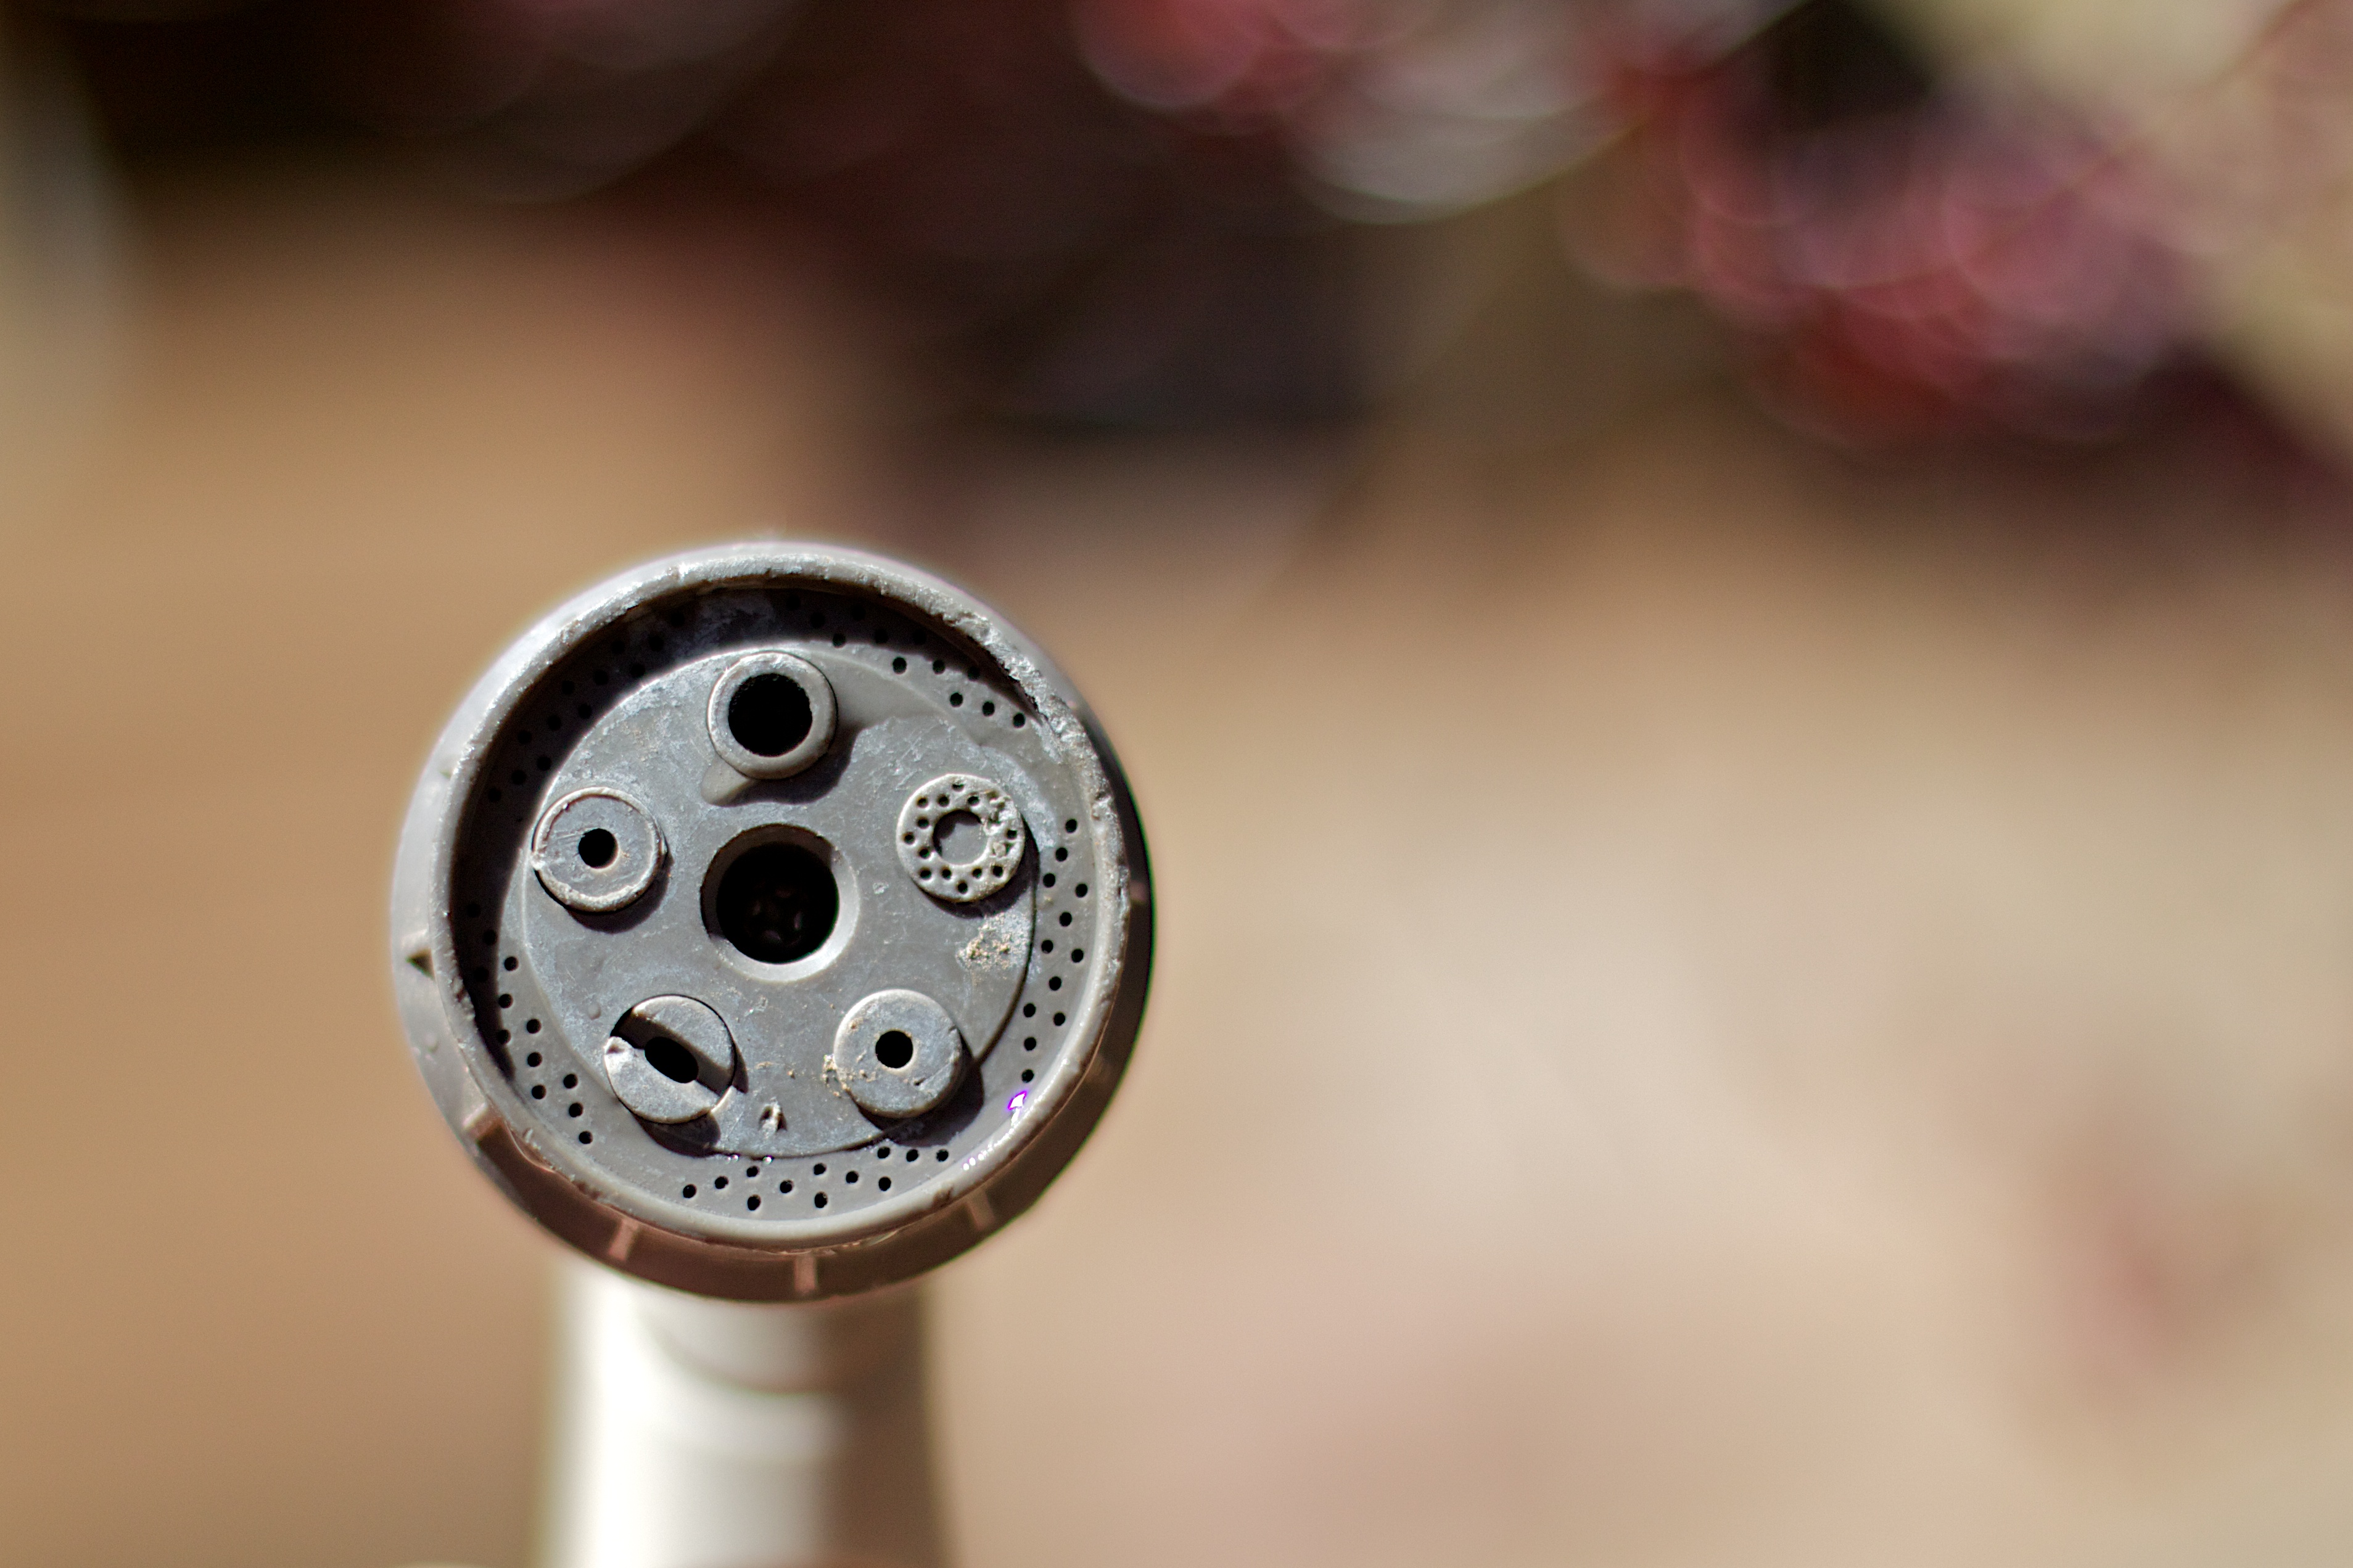
hand, wheel, close up, macro photography, dailyhoot